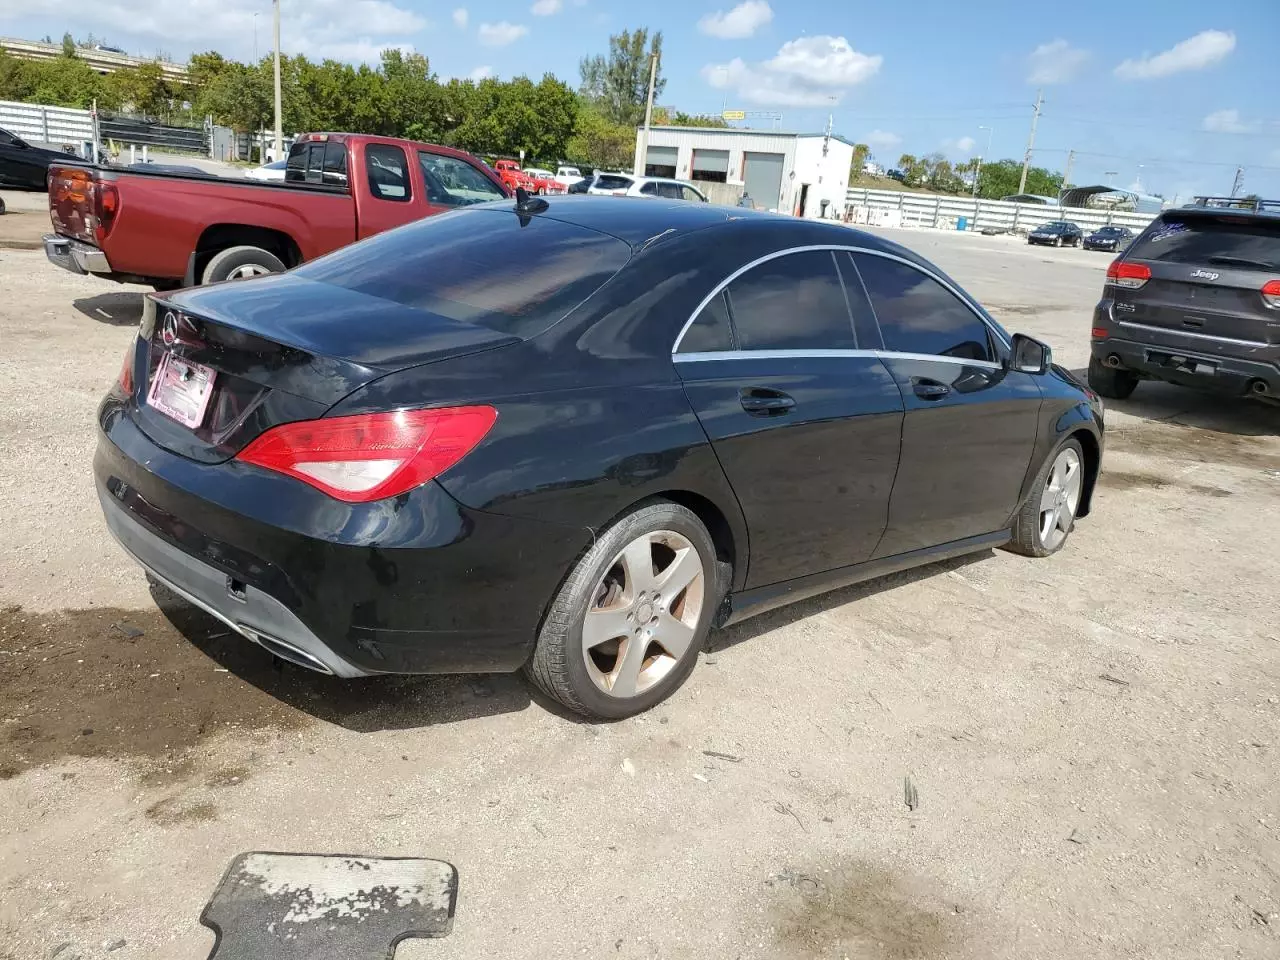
Aucun dommage détecté.
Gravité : aucun